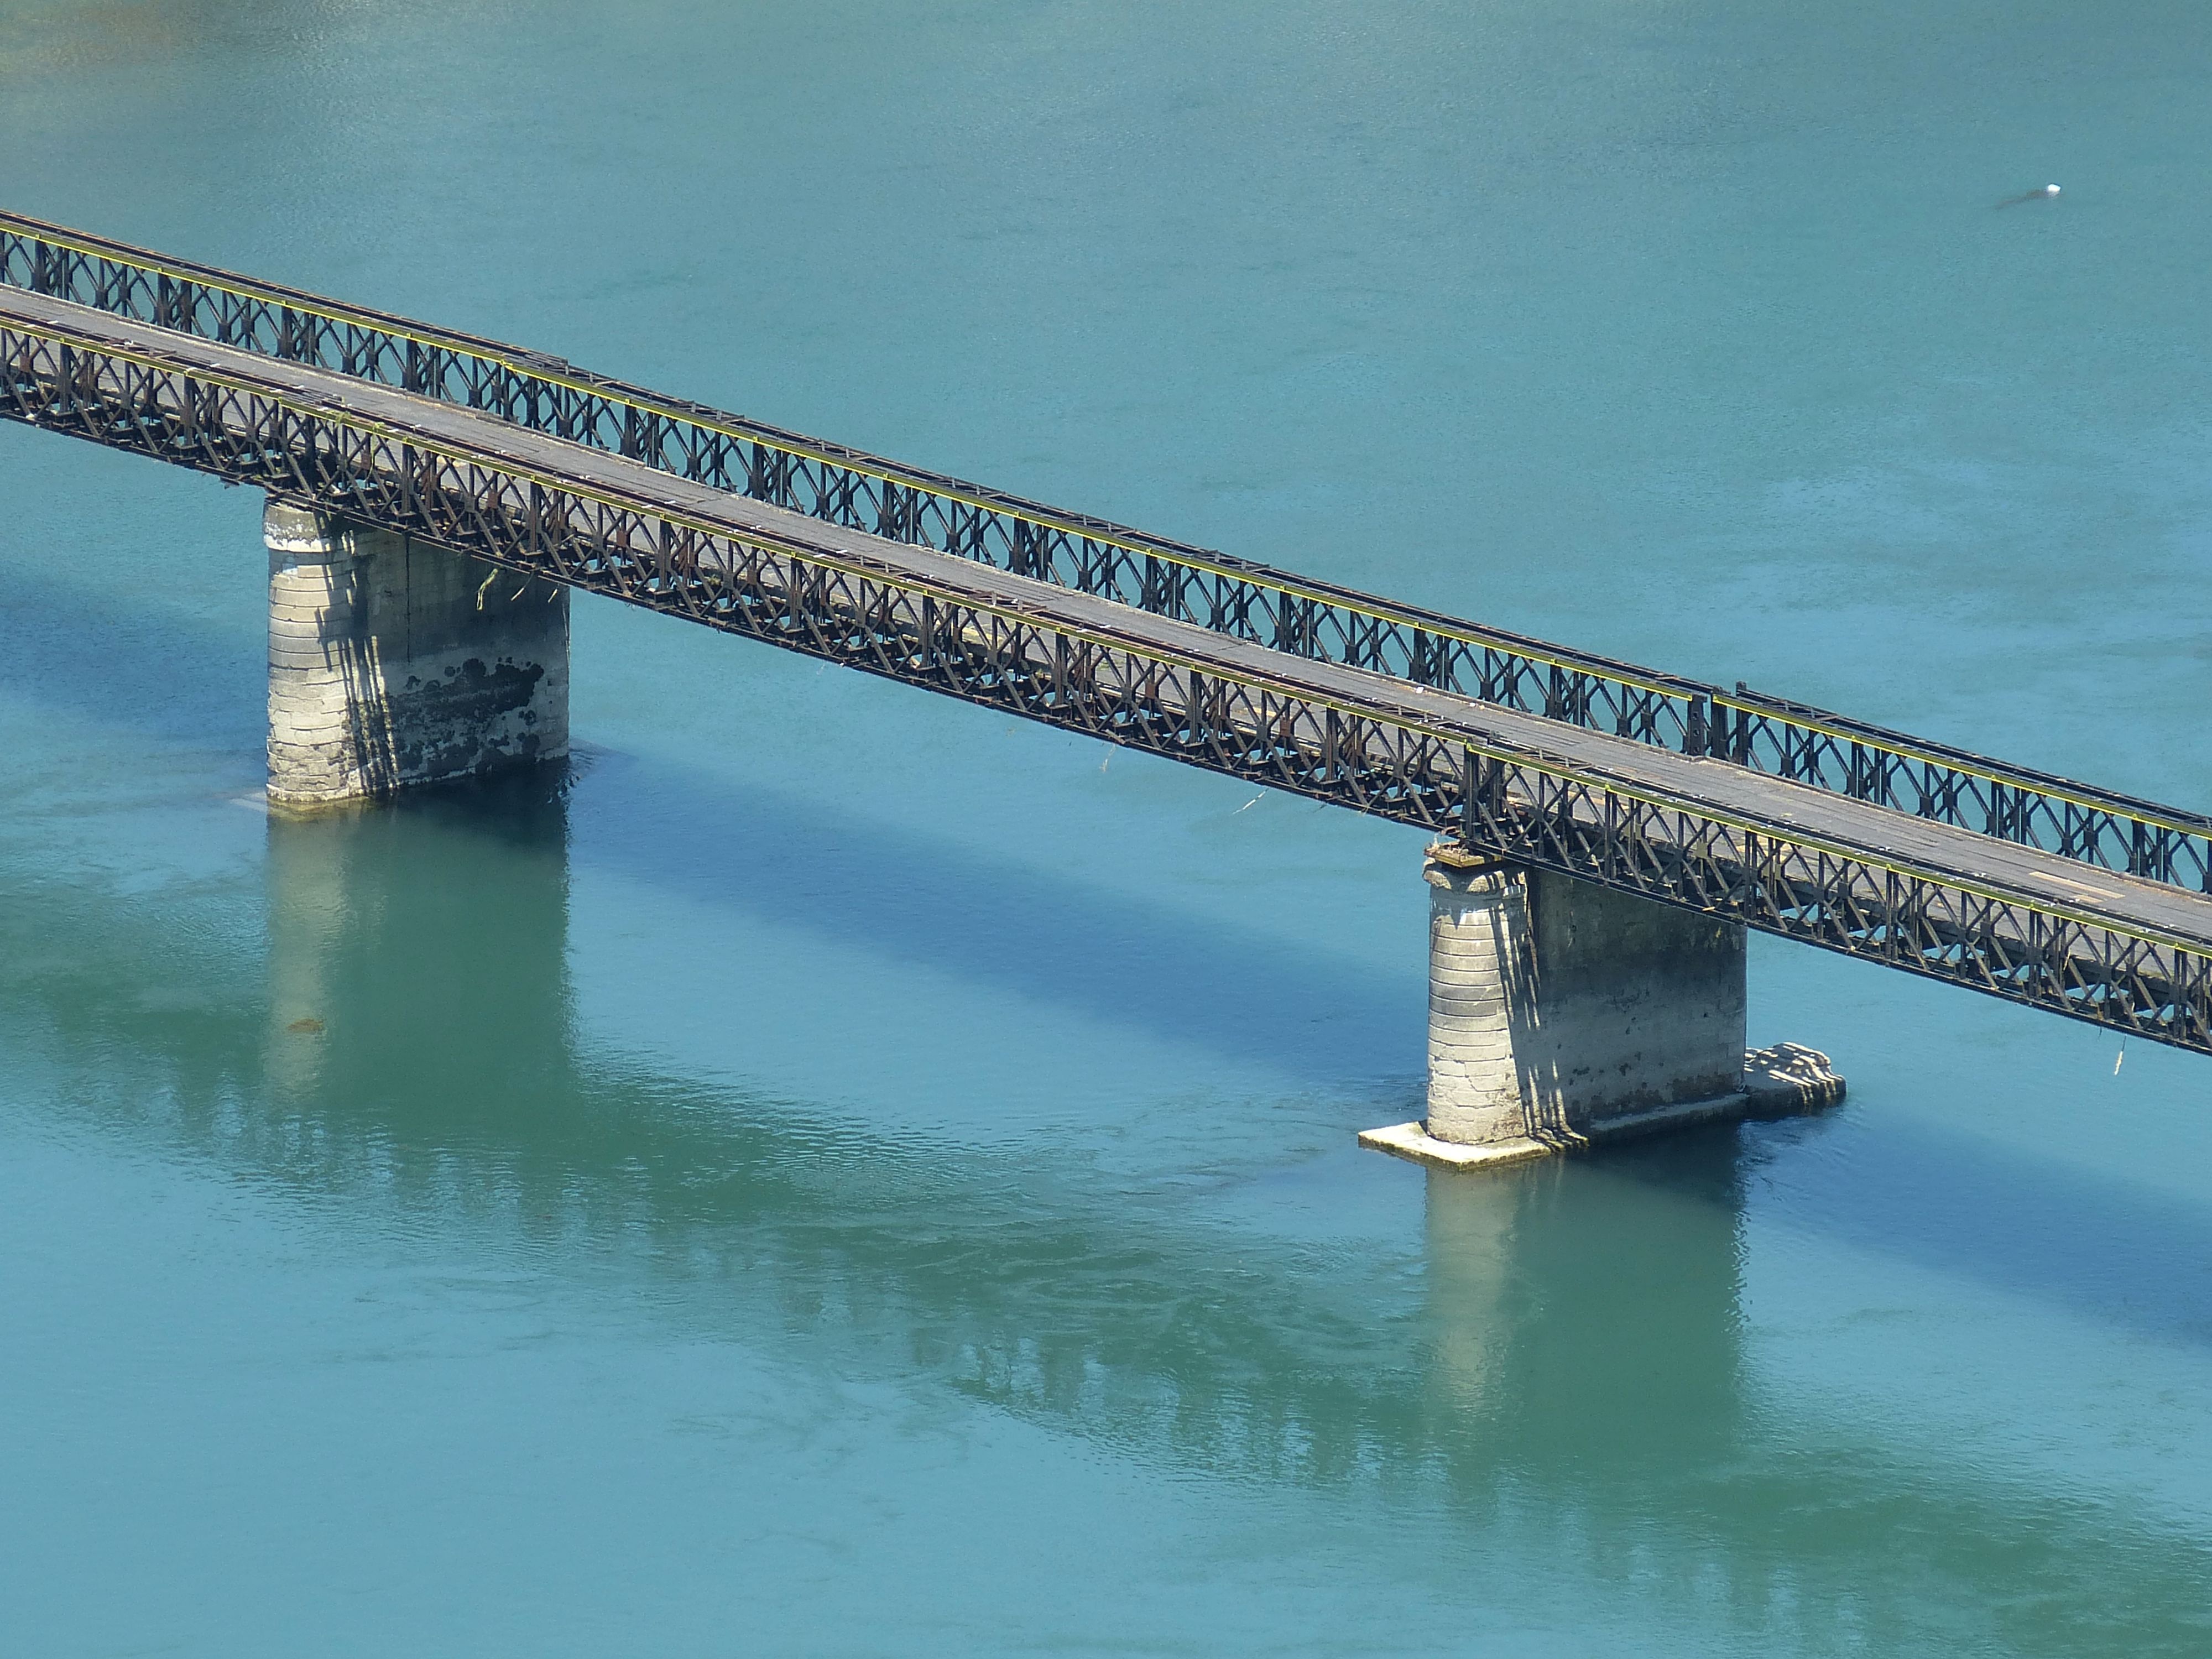
sea, water, bridge, building, pier, river, reflection, pillar, cross, channel, connection, albania, steel structure, road bridge, bridge element, balkan, nonbuilding structure, girder bridge, shkod r